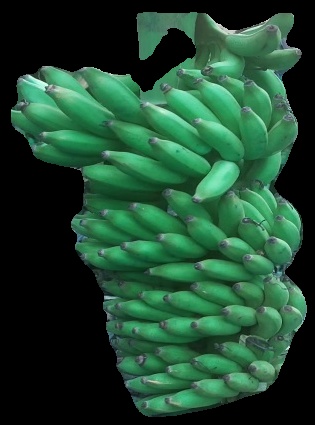
Variety: elakki-bale
Grade: grade1